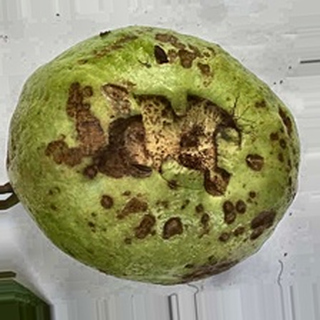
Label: guava_anthracnose